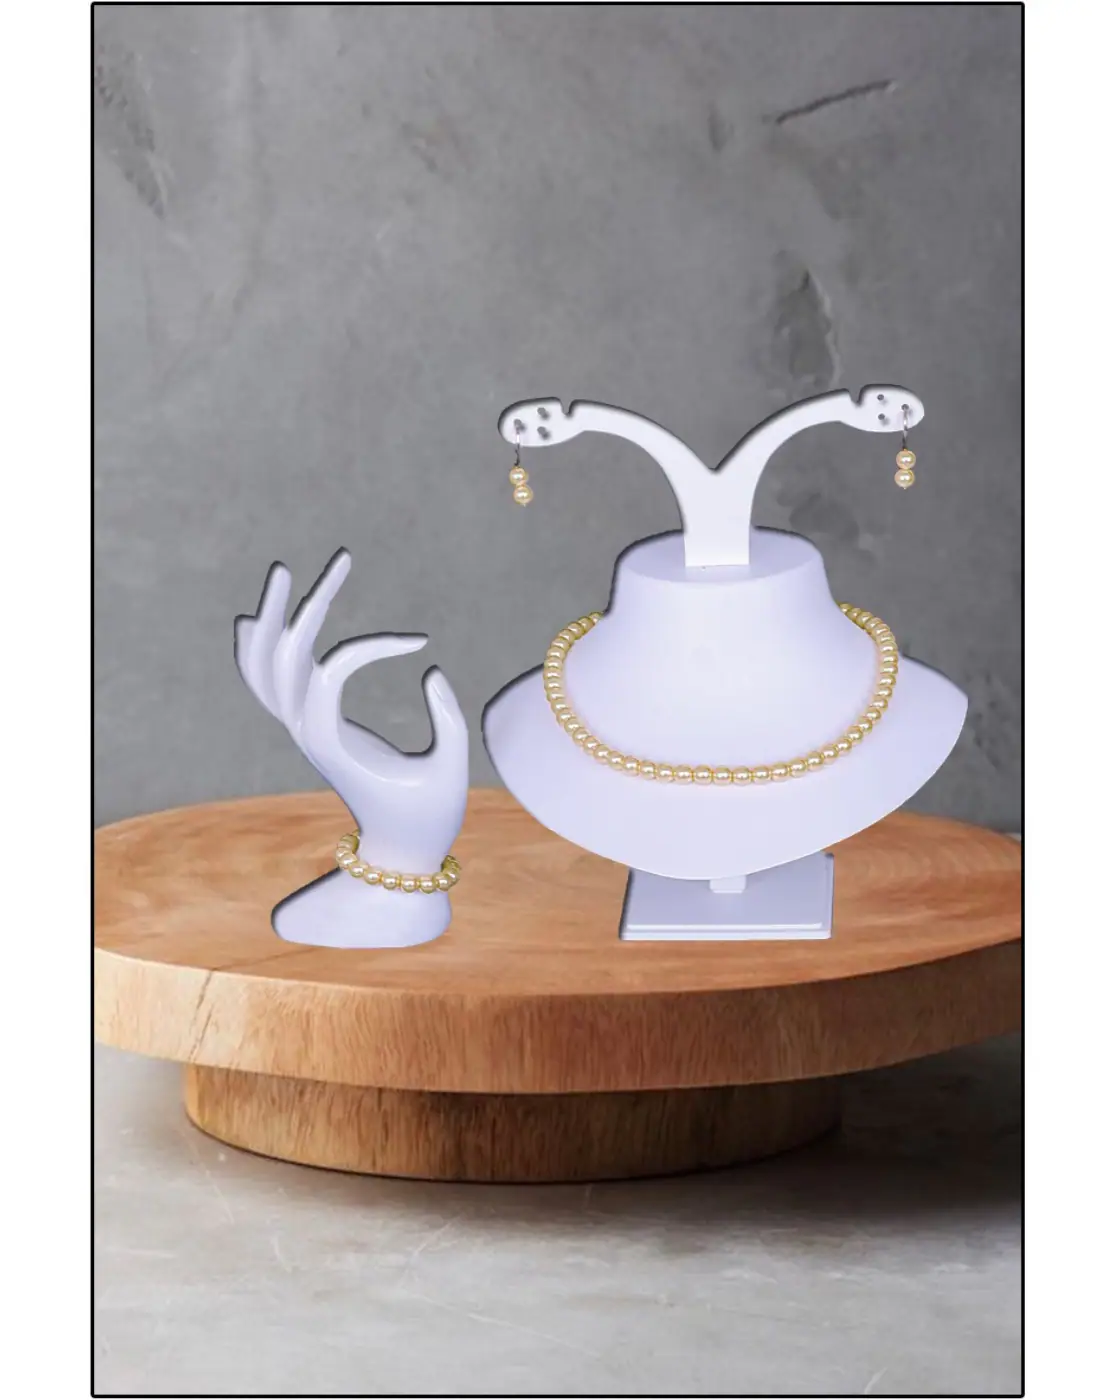
 JIYANSHI FASHION : Pearls Women's jewelry set | 3 piece jewelry set | pearl necklace, pearl bracelet, pearl earrings, set
Type: Fashion Jewellery Set
Brand: JIYANSHI FASHION
Price: Rs. 729
 Jiyanshi fashion provide you, A Jewellery set stylish fancy party wear designer traditional jewelry set for women from of the house of unique fashion.This is perfect all occasion for traditional wear ( wedding, engagement & religious for women you can wear on dresses, sarees and lehnga also with good quality product.
Features: COLOR: LIGHT YELLOW,IDEAL: WOMEN,HIGH QUALITY